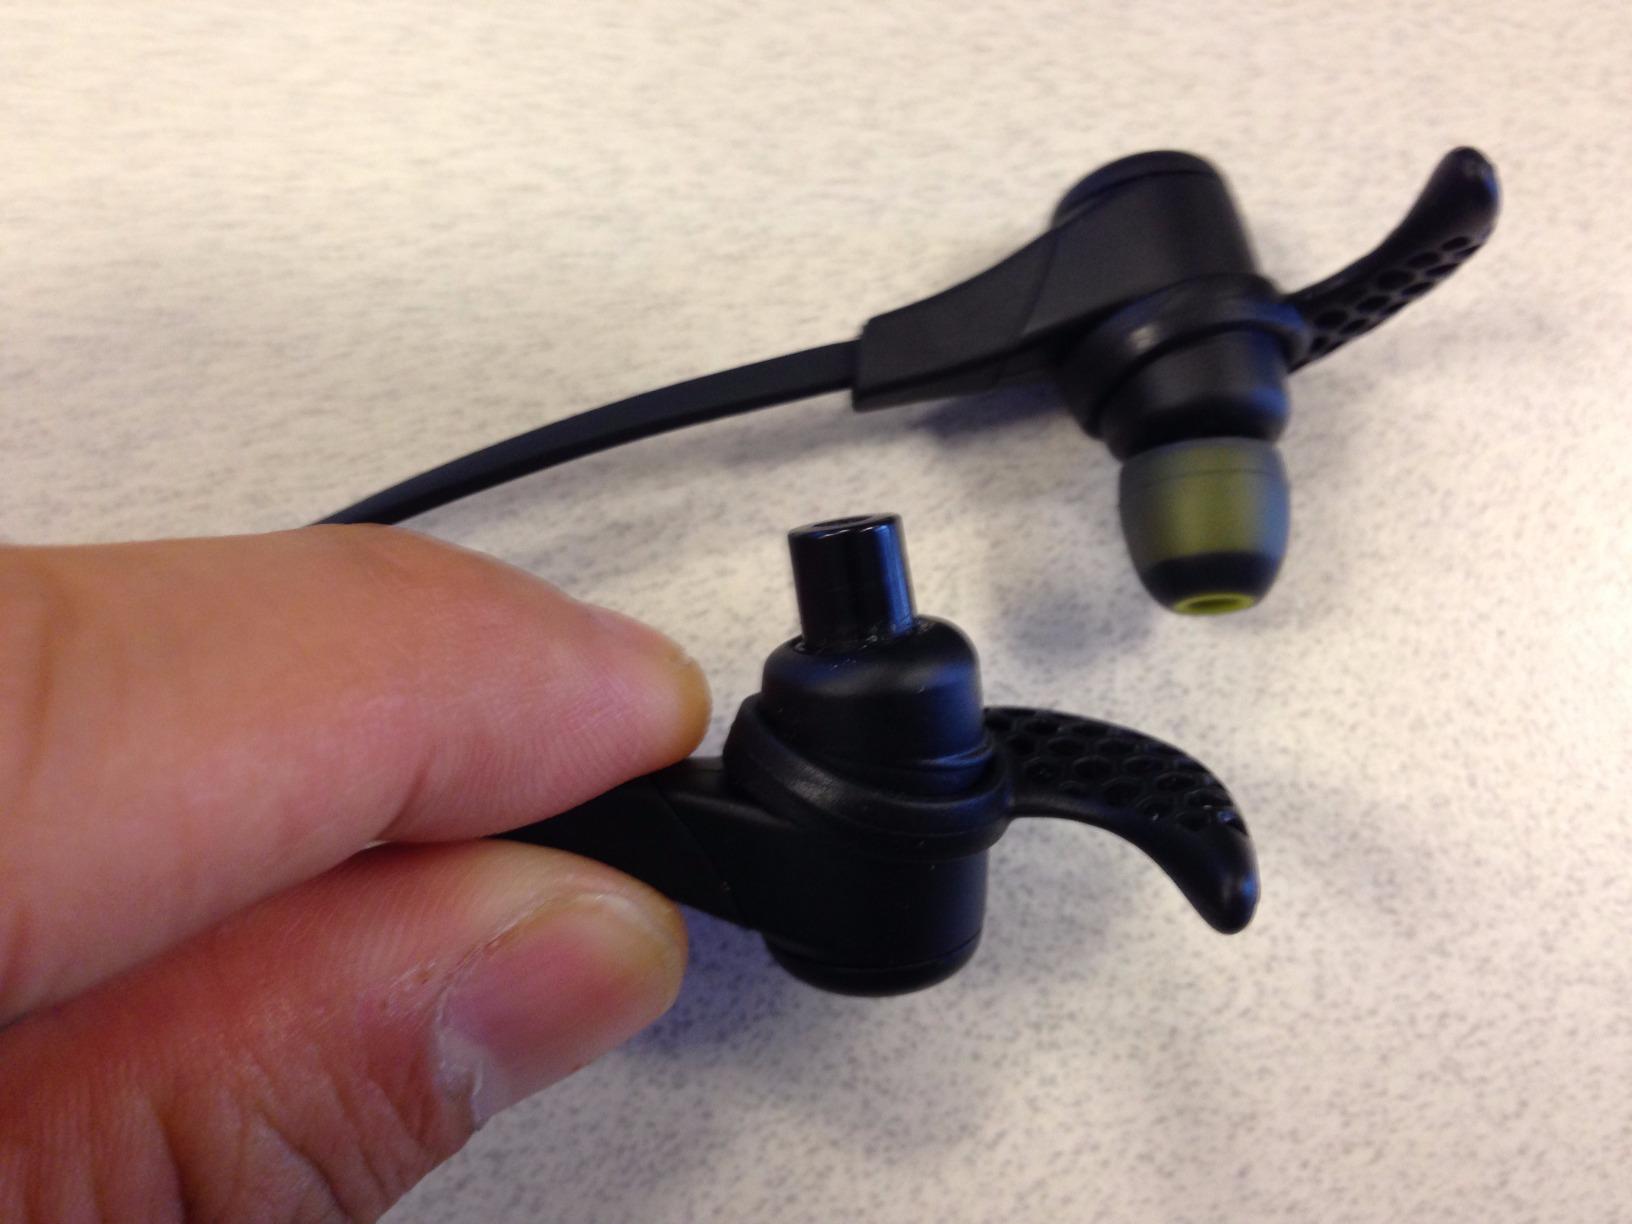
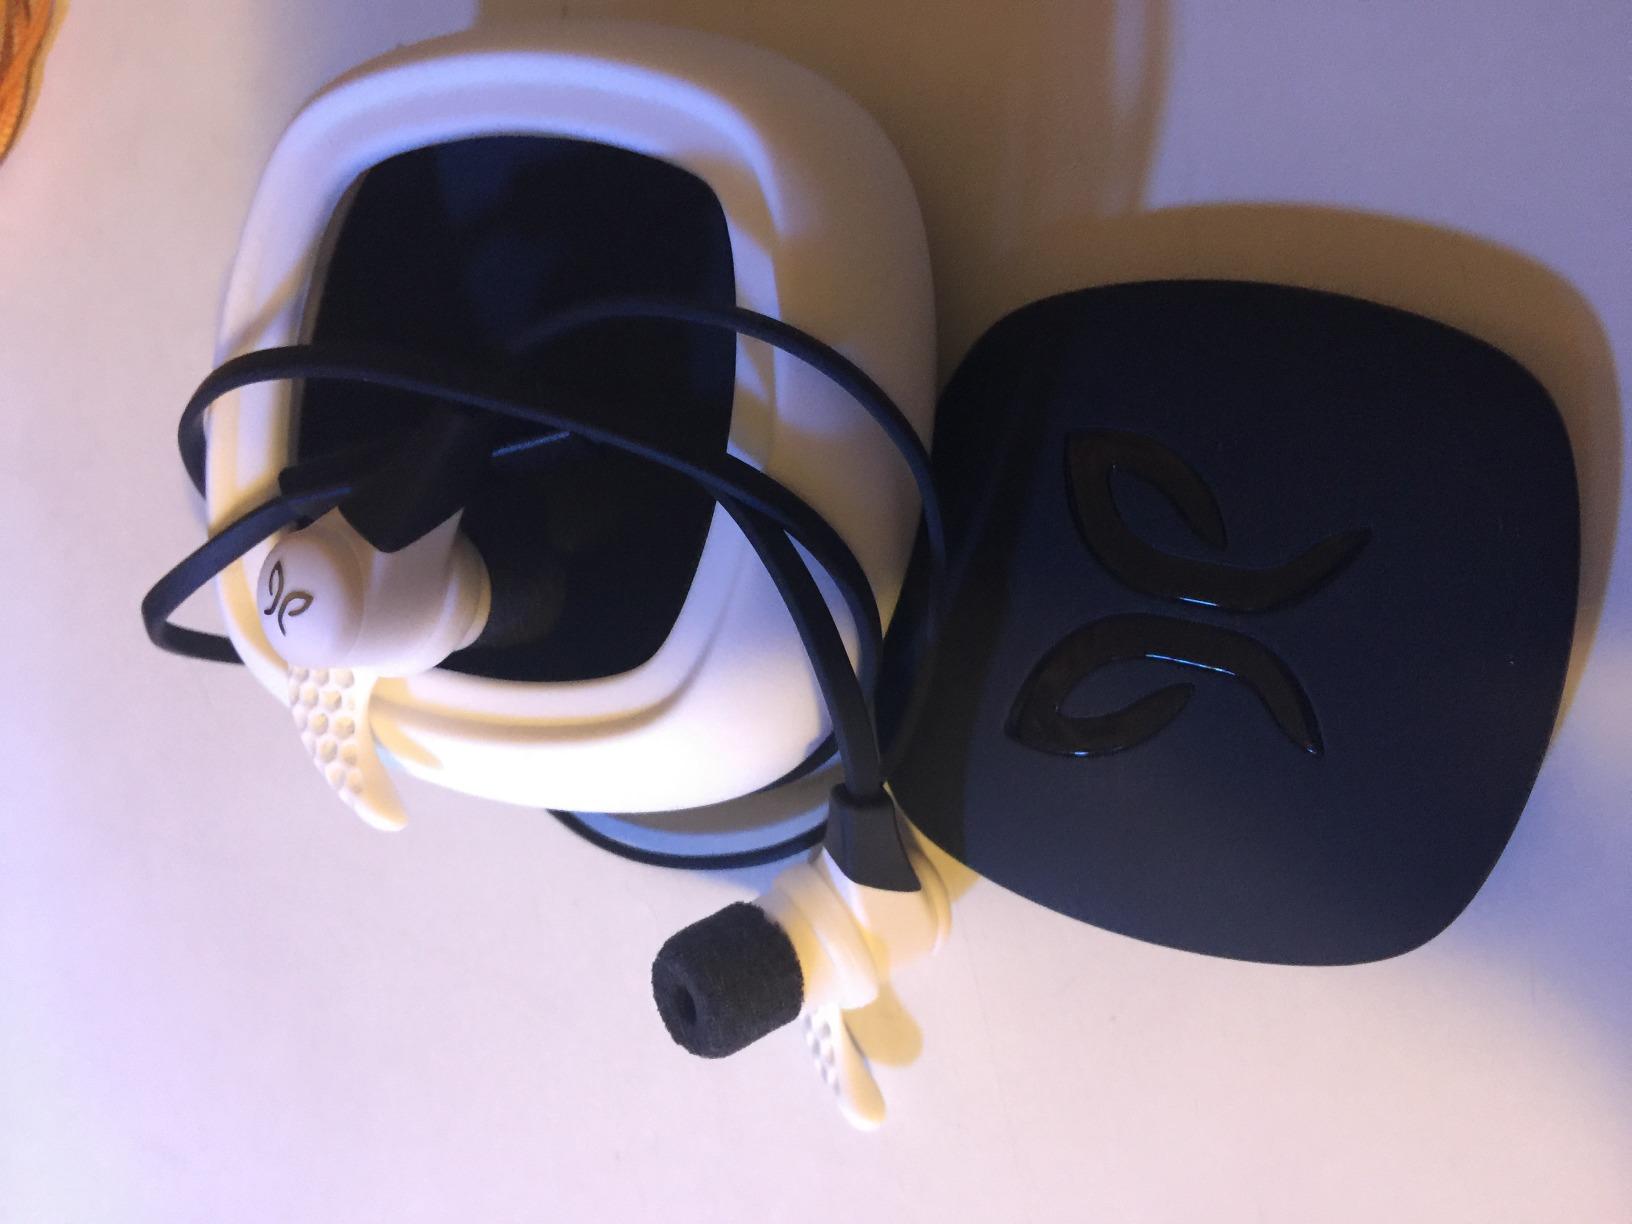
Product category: headphones
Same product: no